776 Naval Air Squadron

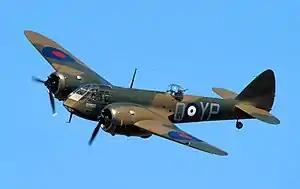
Bristol Blenheim Mk.I

The following year, detachments were deployed at RAF Llanbedr, Gwynedd, Wales, RAF Millom, Cumbria, England, RAF Usworth, Tyne and Wear, England, and RAF Waltham, Lincolnshire, England. The personal de Havilland Dominie, a short-haul biplane airliner, of the Commander-in-Chief, Western Approaches, was also on strength at Speke. In early 1944, 776 NAS received a number of new aircraft had a strength of fourteen Hawker Hurricane fighter aircraft, twelve Boulton Paul Defiant target tug, eight Bristol Blenheim light bomber and a Fairey Swordfish torpedo bomber.